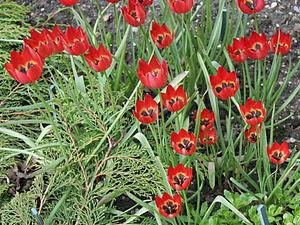
Tulipa orphanidea est une espèce de plantes herbacées de la famille des Liliacées.